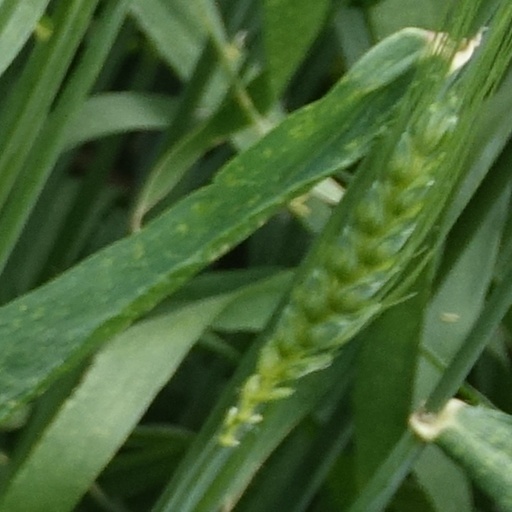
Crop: wheat